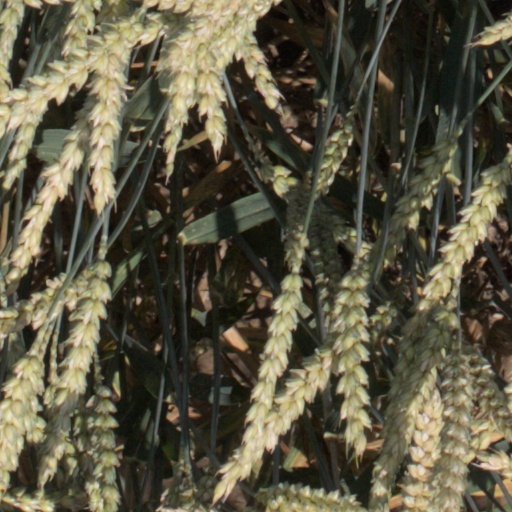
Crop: wheat